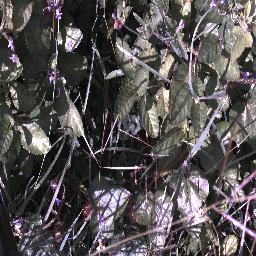
Label: snake_weed